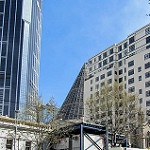
Label: buildings